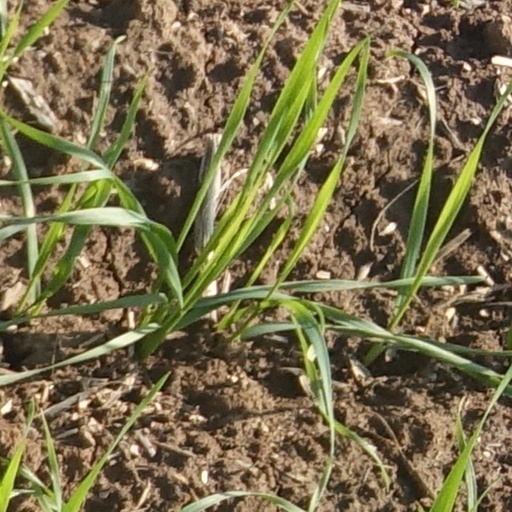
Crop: wheat